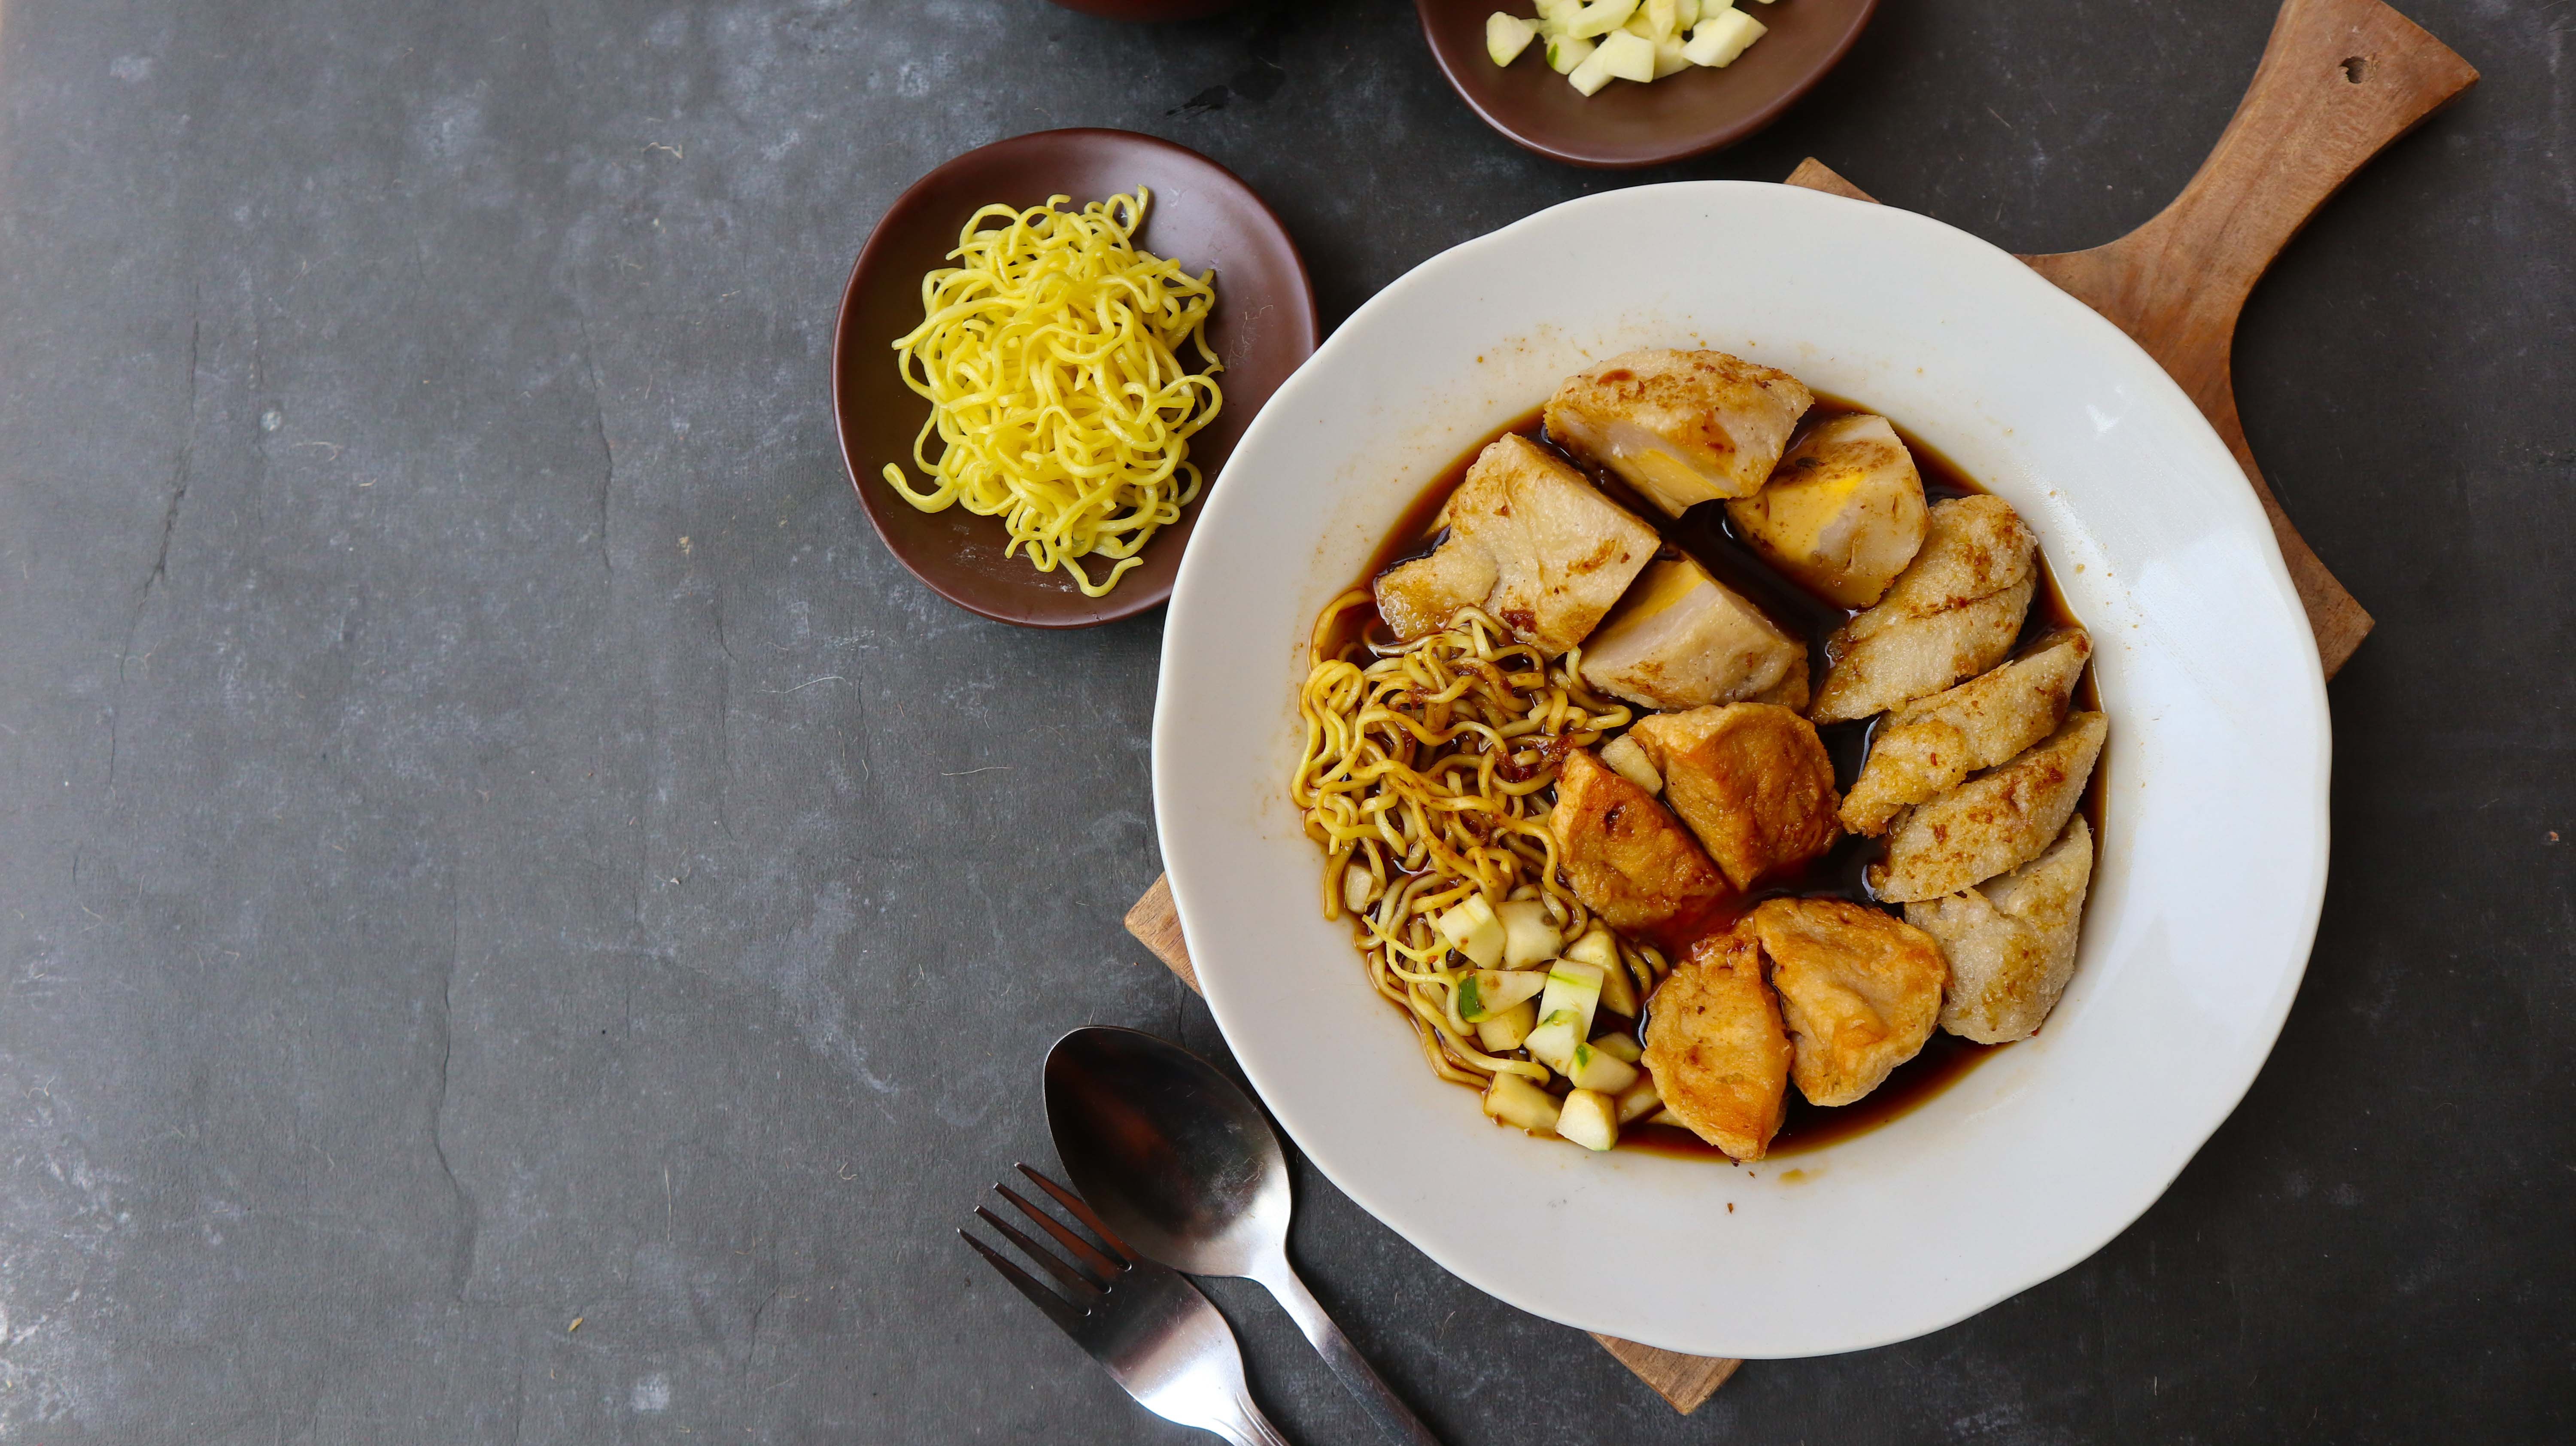
food, tableware, plate, dishware, ingredient, recipe, kitchen utensil, cuisine, staple food, serveware, produce, dish, platter, superfood, bowl, comfort food, spoon, junk food, cutlery, finger food, A a na tigela, stuffing, egg white, breakfast, banana, snack, side dish, mixture, fork, meal, sweetness, supper, indian cuisine, mixing bowl, fast food, Household silver, cooking, delicacy, vegetarian food, american food